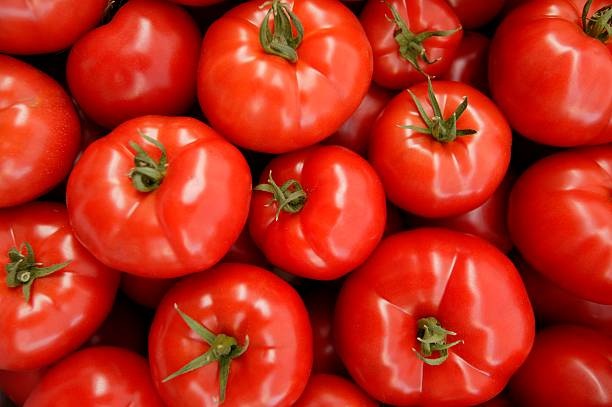
Label: tomato